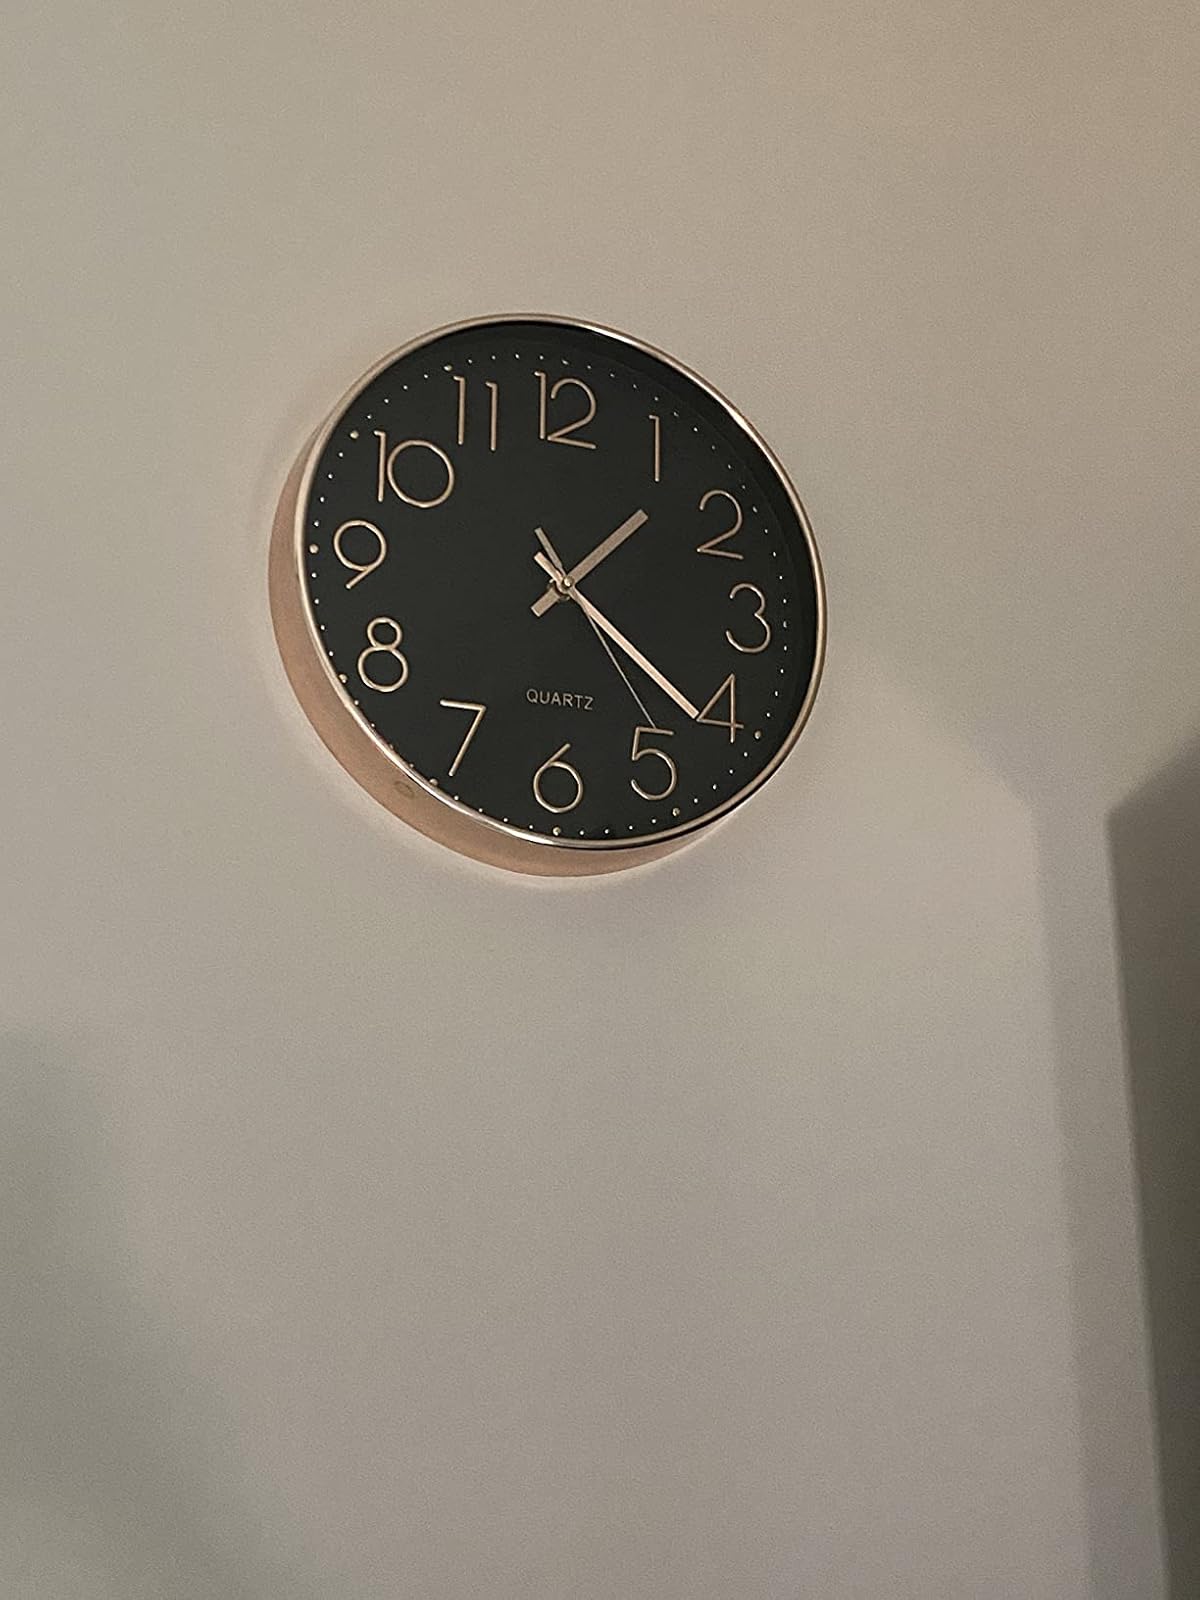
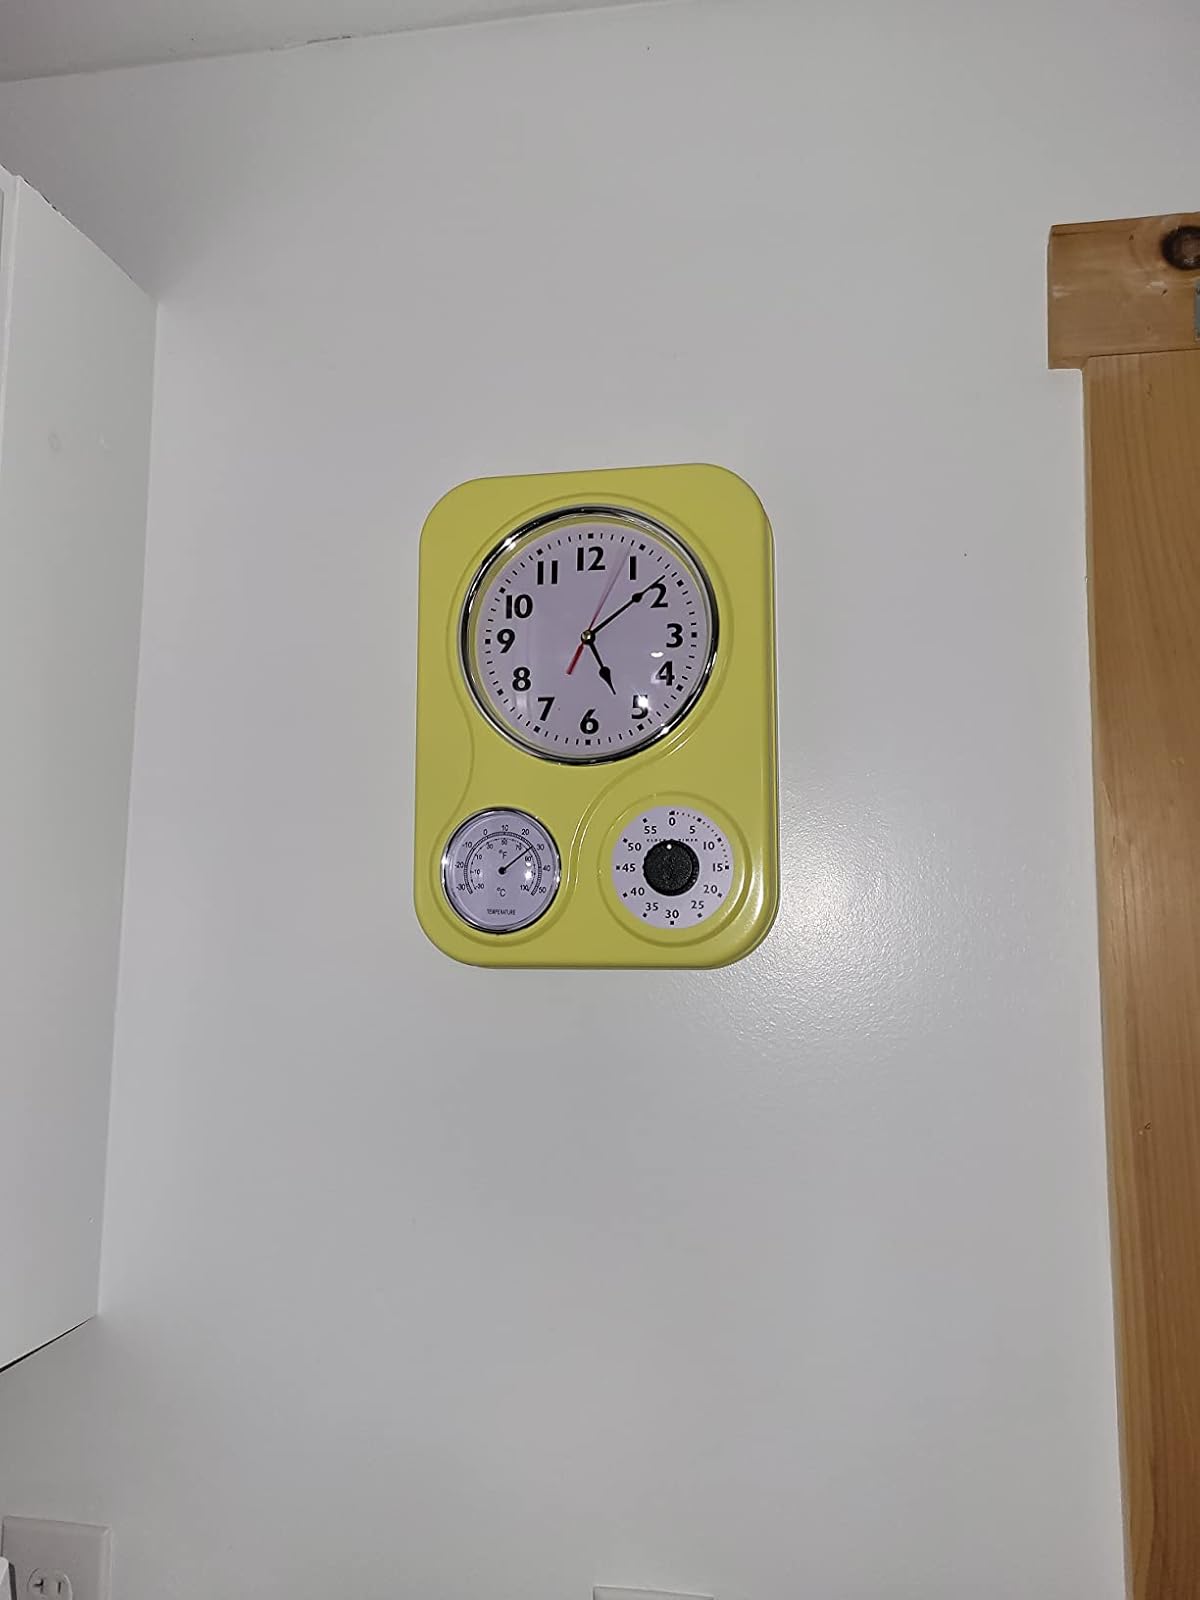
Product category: clock
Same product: no